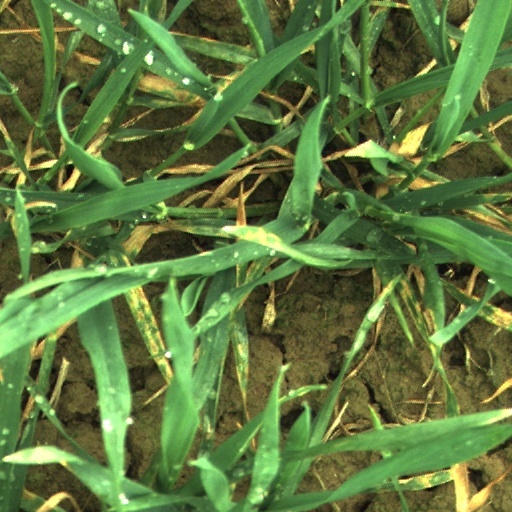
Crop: wheat